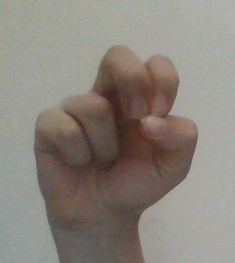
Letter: gaaf